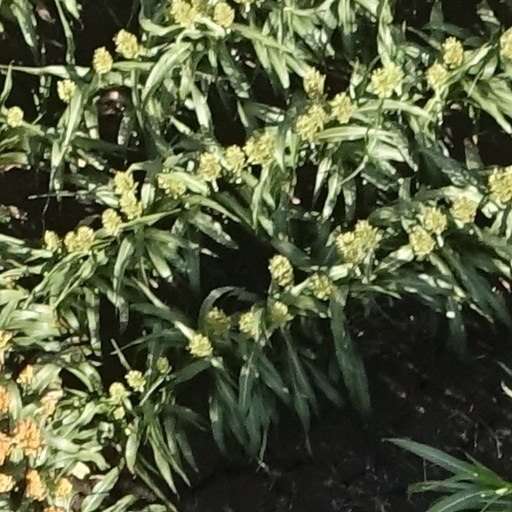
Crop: sorghum